Eponymous hairstyle

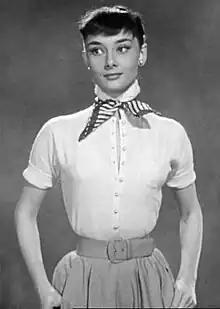
Audrey Hepburn with style-setting "gamine" haircut in "Roman Holiday" (1953)

In the early 20th century, the "Louise Brooks bob" (Paramount studios' description of the defining "bob cut" of the "flapper" era) was iconic to the extent of being reproduced by Cyd Charisse in the film "Singin' in the Rain" (1952), by Melanie Griffith in "Something Wild" (1986), and by Rose McGowan in "The Doom Generation" (1995). Although photographs show that Brooks had in fact worn what became known as a bob from childhood, the actress Colleen Moore was probably the first to be widely associated with it. However, there was never such a thing as a "Colleen" and it was Brooks, with her unmistakable sense of "It", that turned the "Louise" into an eponymous classic. Eighty years later, the term was still part of fashion's lexicon: "With her trademark Louise Brooks bob ... Jean Muir built a career as one of Britain's greatest designers."